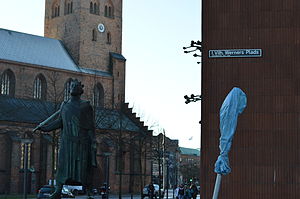
I. Vilh. Werners Plads
Statue af Knud den Hellige på I. Vilh. Werners Plads, bag Odense Rådhus
Statue af Knud den Hellige på I. Vilh. werners Plads bag Odense Rådhus
I. Vilh. Werners Plads ligger bag rådhuset i Odense. Pladsen er opkaldt efter Odenses borgmester fra 1937 til 1958, I. Vilh. Werner.